Sanjib Kumar Mallick

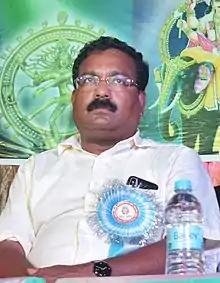
Sanjib at Bhadrak in 2019 Biswakarma Puja

Sanjib Kumar Mallick (born 11 April 1975) is an Indian politician who belongs to Odisha. He is active with Biju Janata Dal in Odisha politics. He was elected to the Odisha Legislative Assembly from Bhadrak constituency in the 2019 Odisha Legislative Assembly election as a member of the Biju Janata Dal. He defeated Pradip Nayak of Bharatiya Janata Party in a margin of 33,389 votes.